Triflin

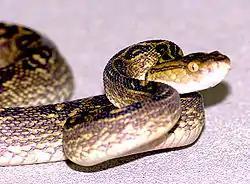
Habu snake (Trimeresurus flavoviridis)

Triflin is a toxin derived from snake venom. The toxin is produced in the gland of the Habu snake, "Trimeresurus flavoviridis".